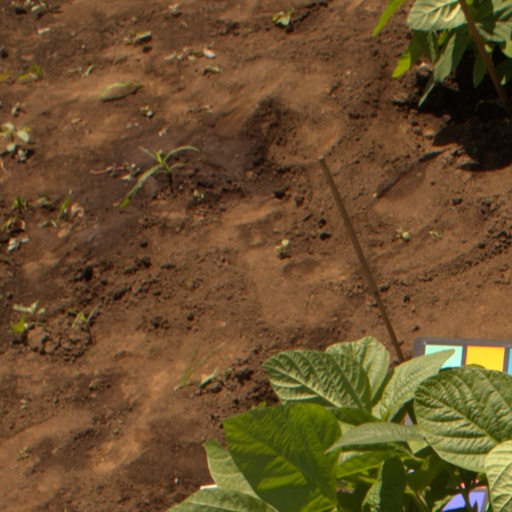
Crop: soybean